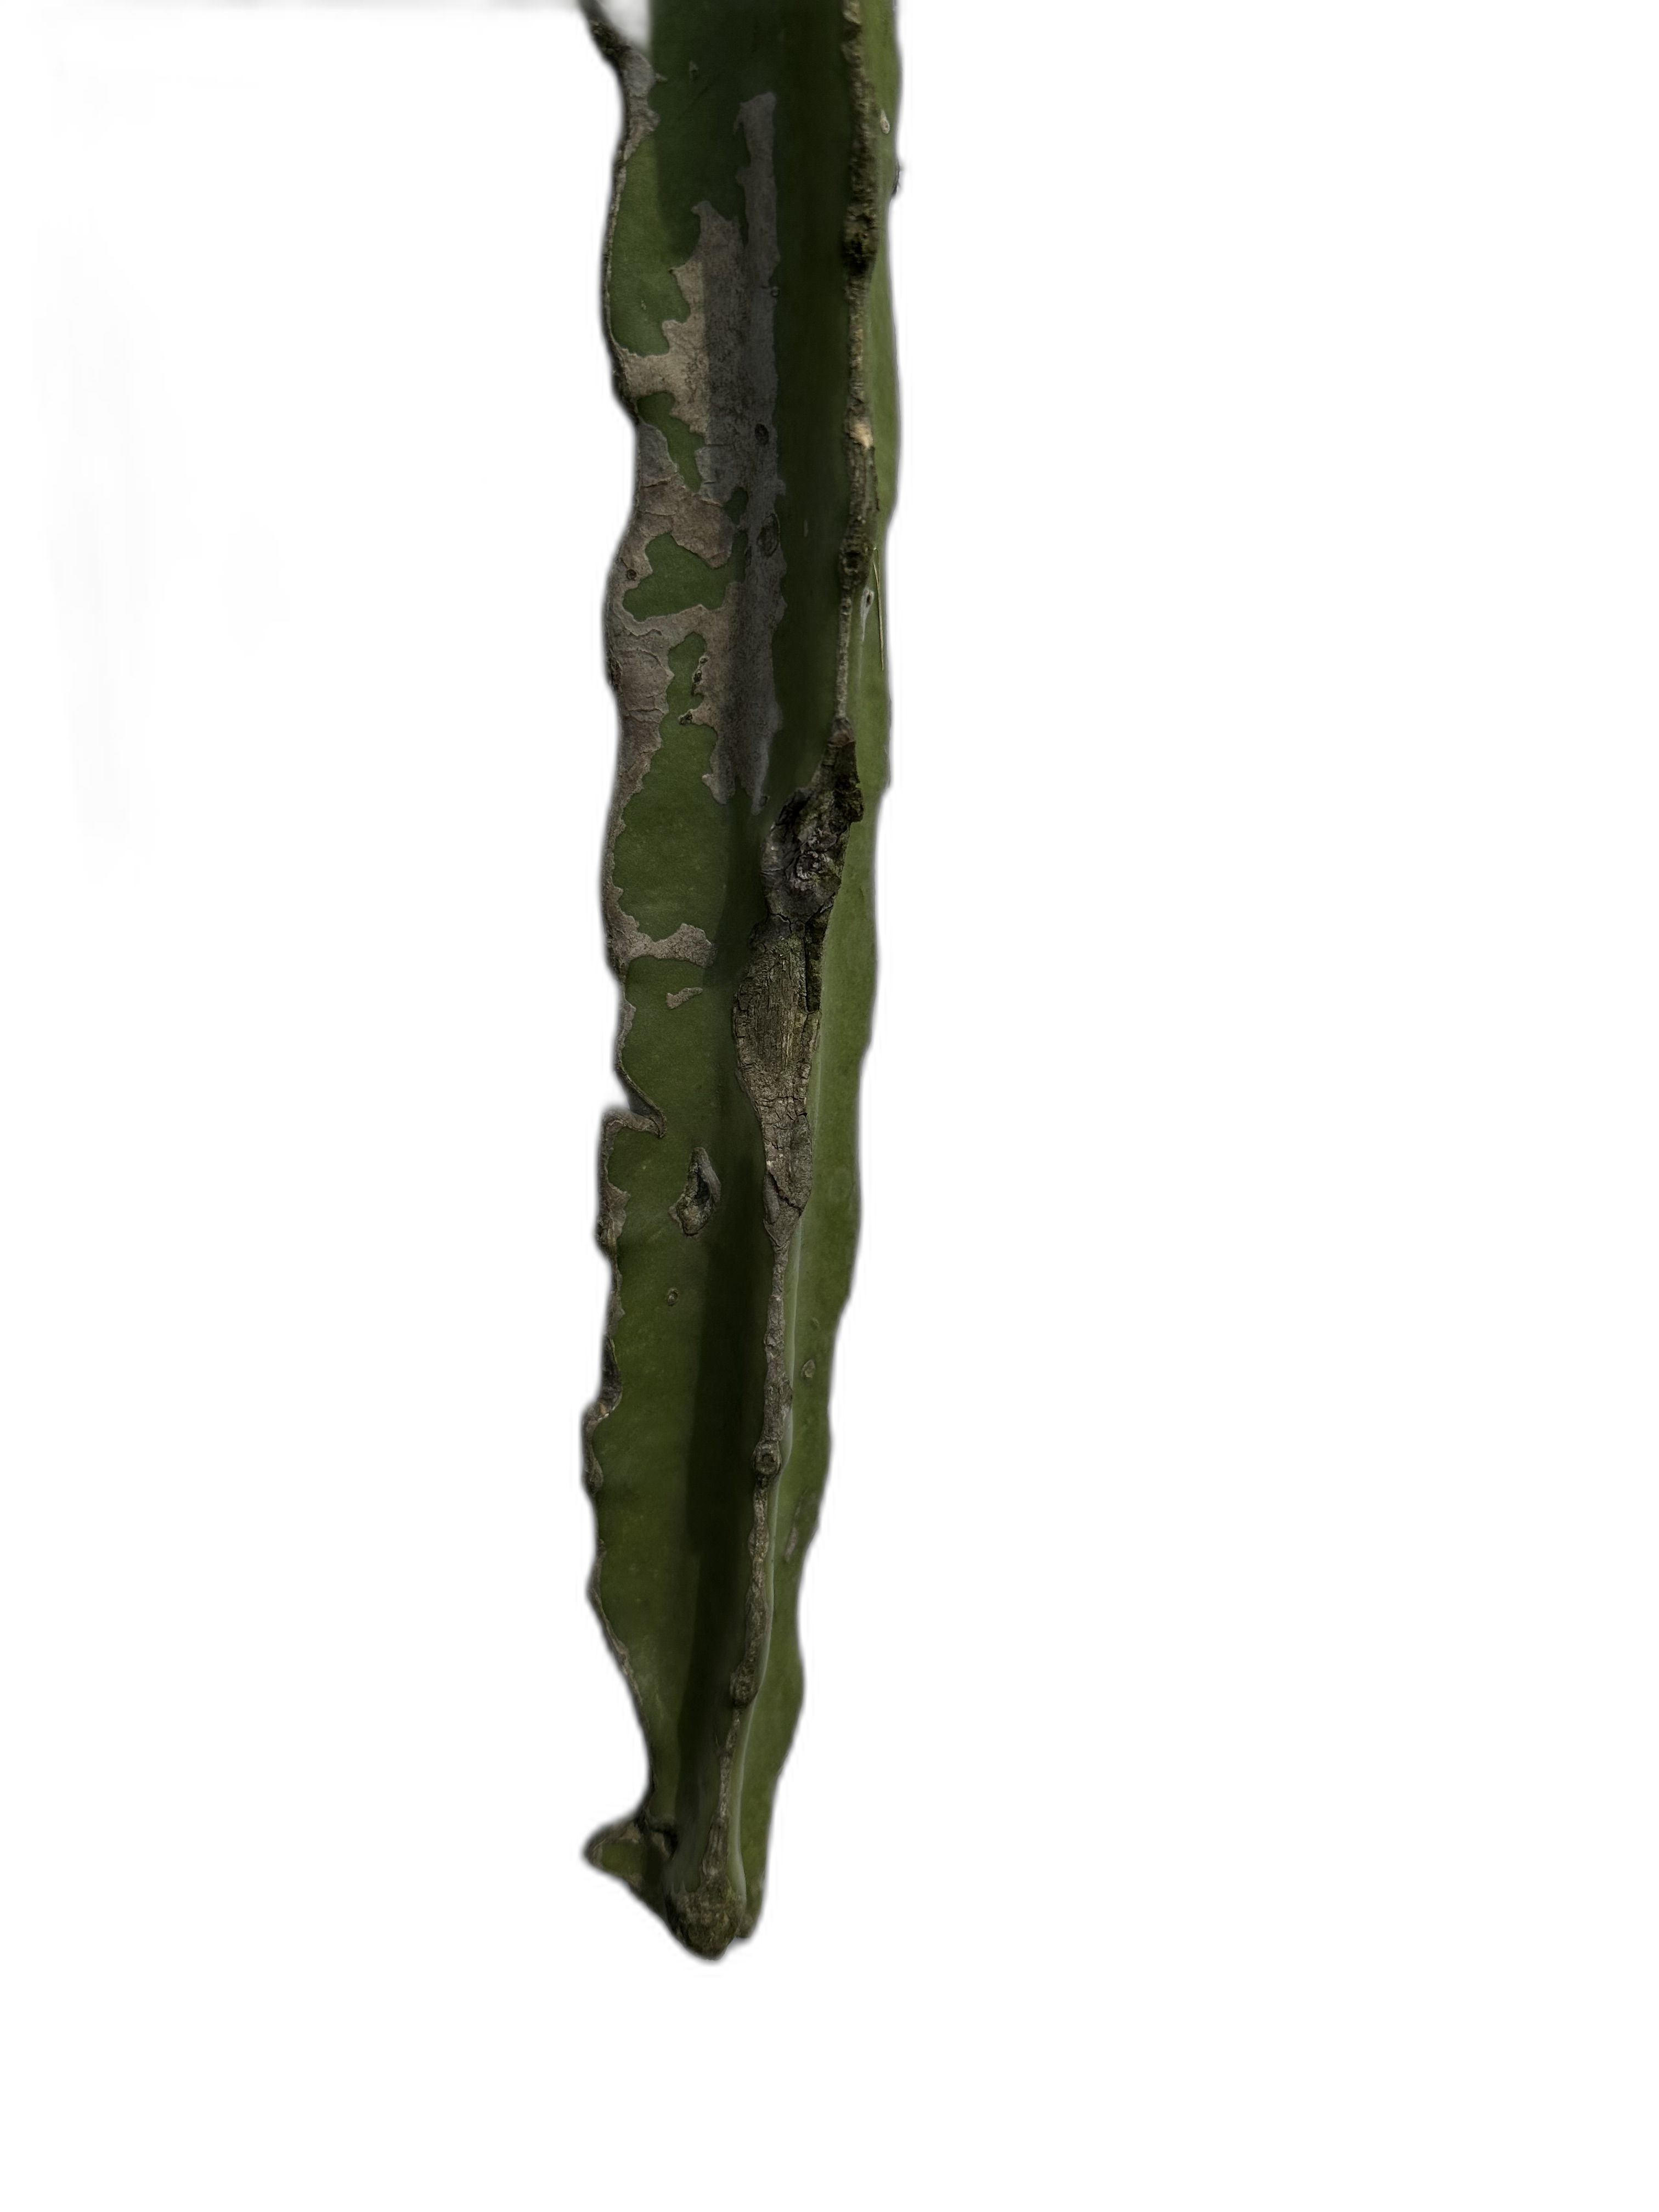
Label: Bad leaf